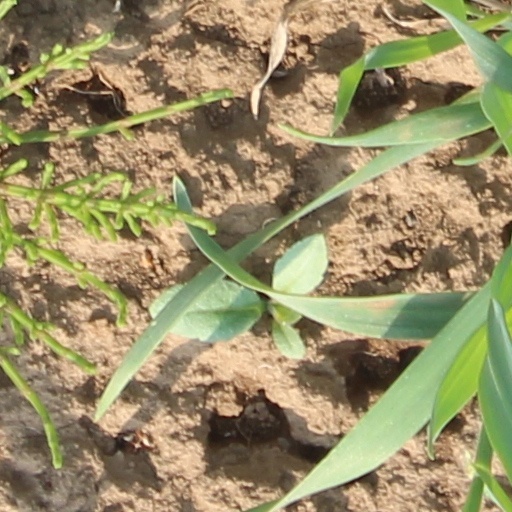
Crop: wheat